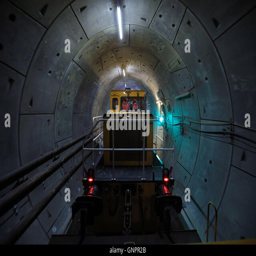
a locomotive travels through the tunnel